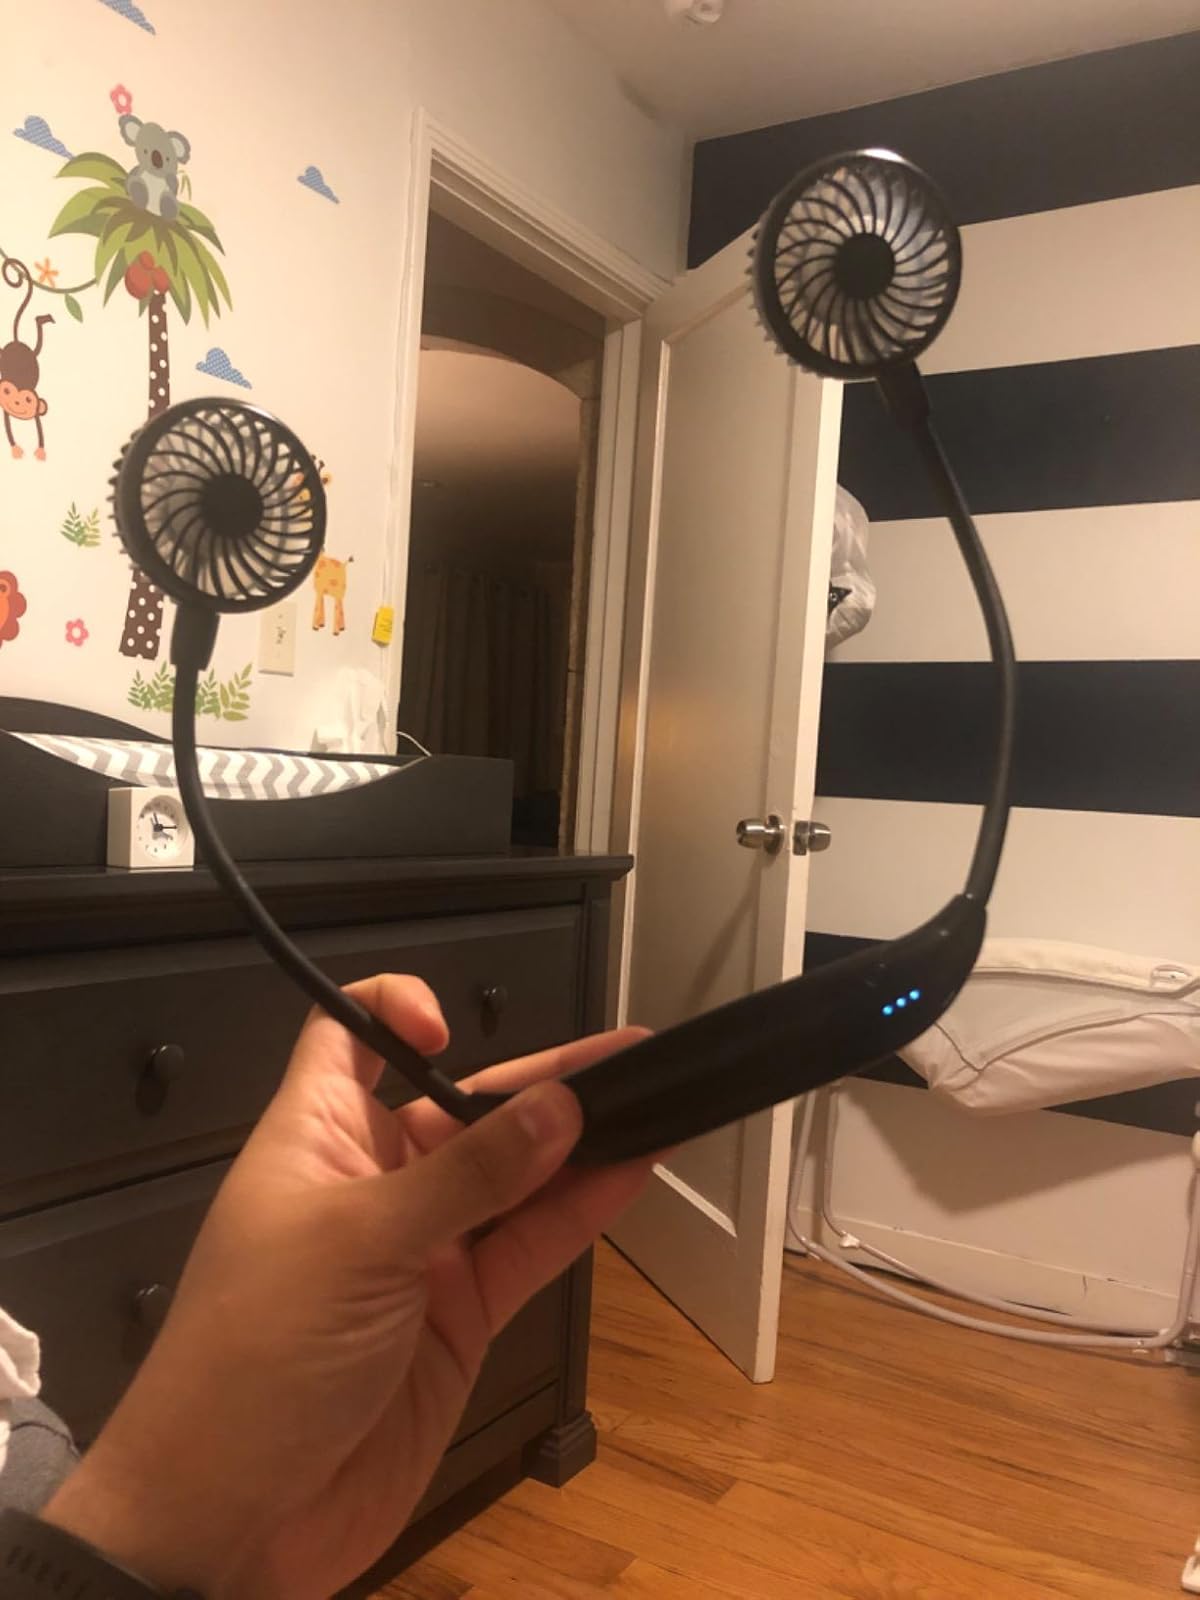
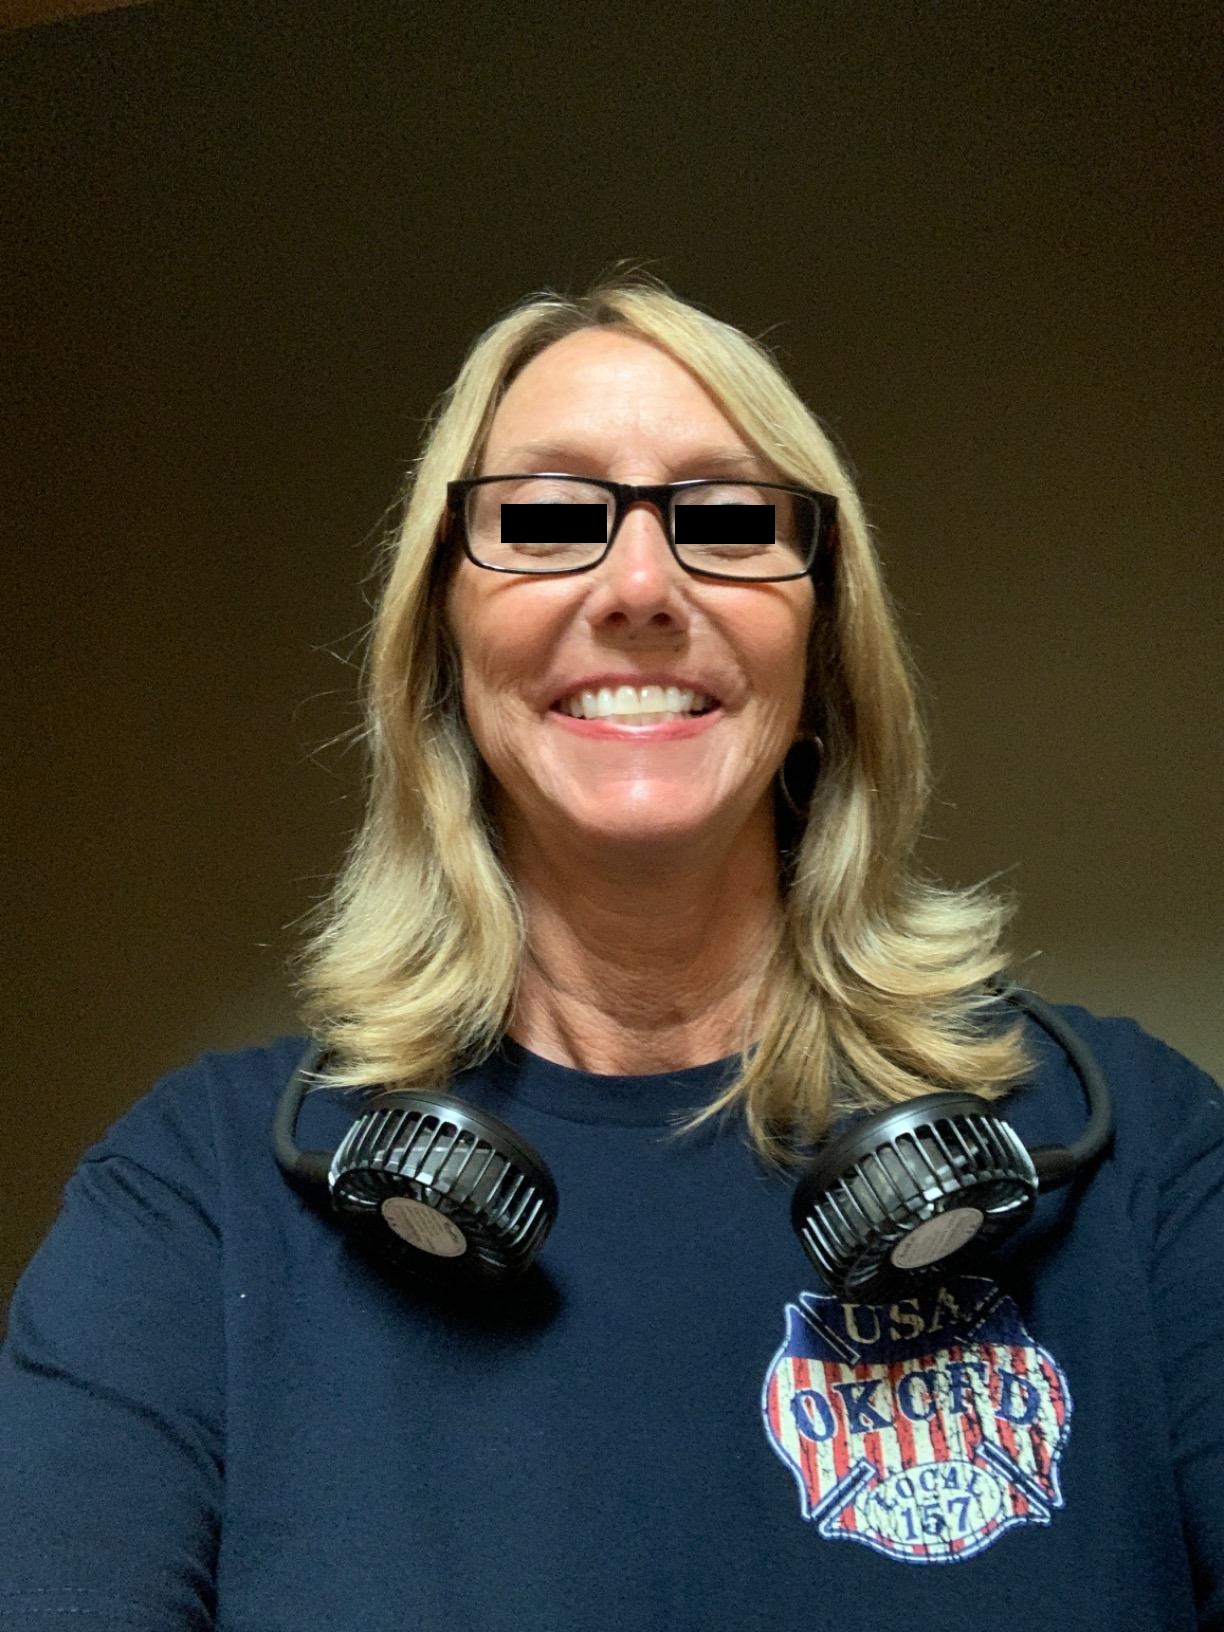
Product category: fan
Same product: yes